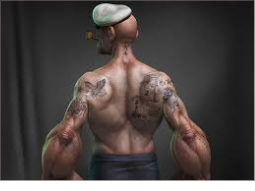
Portrait style: Cartoon Portrait